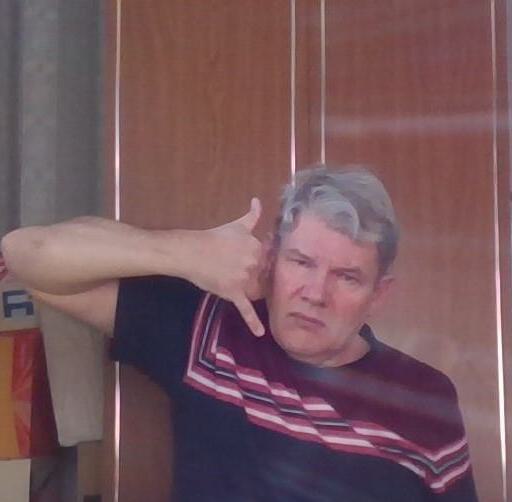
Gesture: call